Plaza Colón

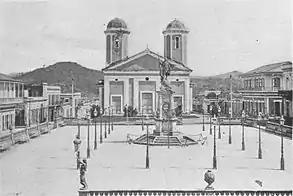
Mayaguez's Plaza Colón and Nuestra Señora de la Candelaria church (later cathedral), 1898

Plaza Colón is the main plaza in the city of Mayagüez, Puerto Rico. This plaza and its fountain commemorate the explorer Christopher Columbus, whose name in Spanish was Cristóbal Colón. The plaza presents the traditional urban relationship in Puerto Rico with the church, now Nuestra Señora de la Candelaria Cathedral on one end of the plaza and the "Alcaldia" or Mayagüez town hall in the other. Its location was designated in 1760 close to the city founding.